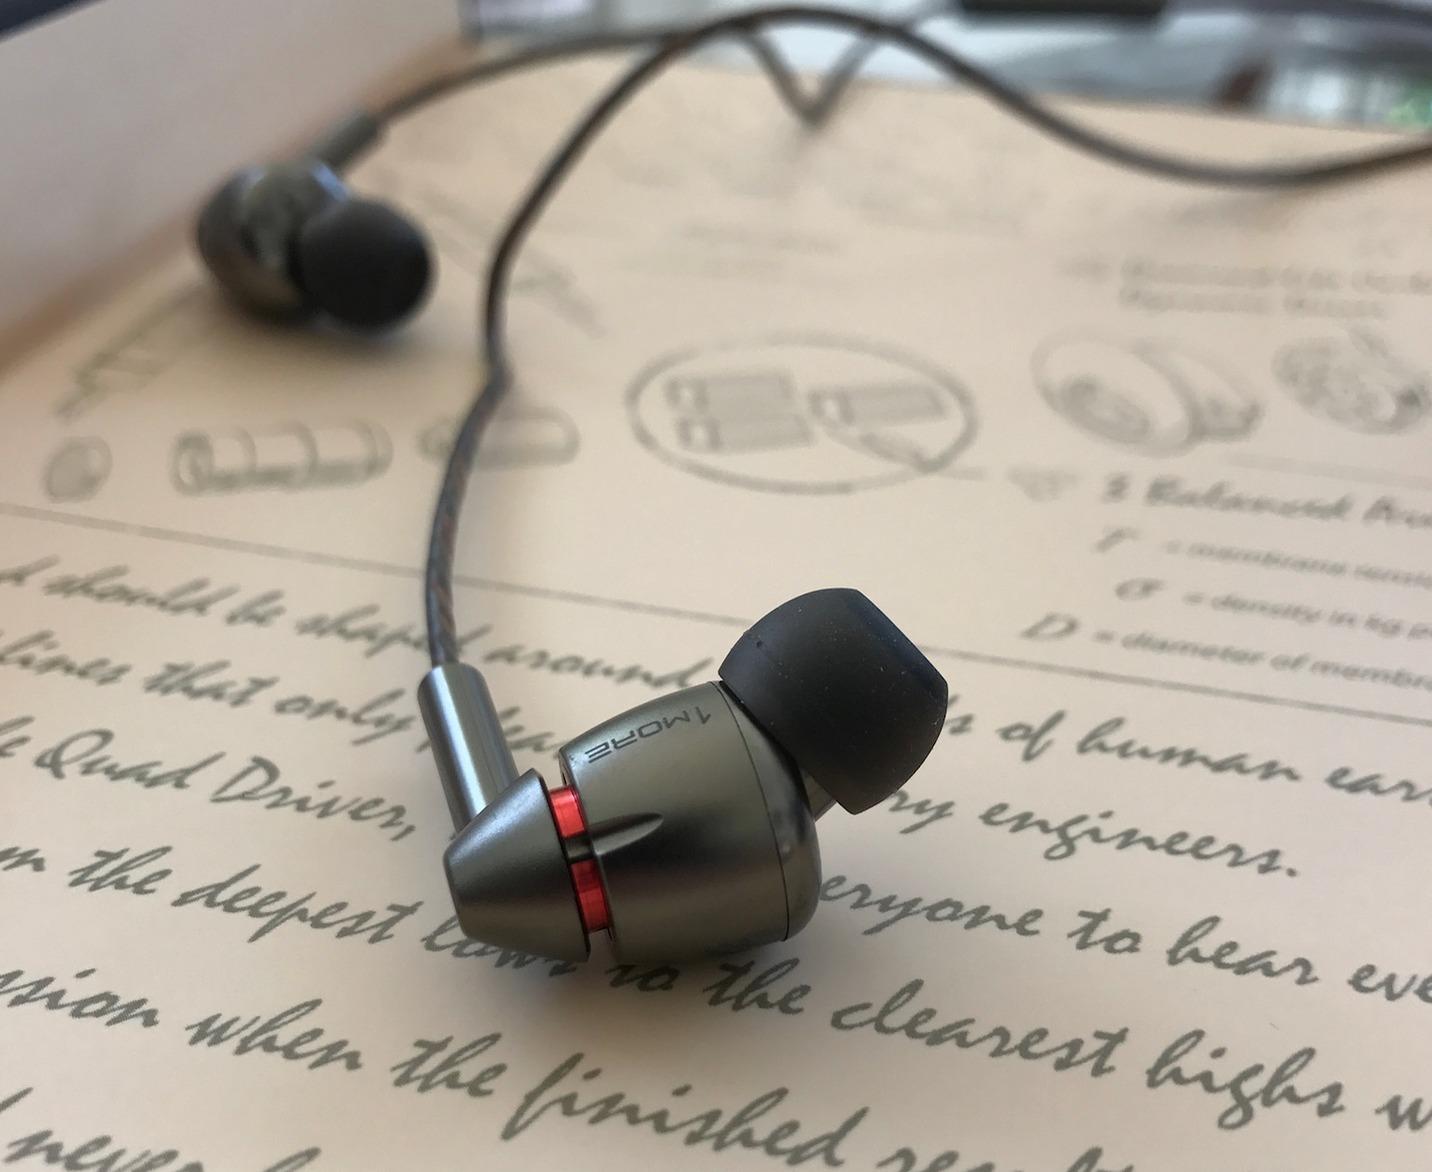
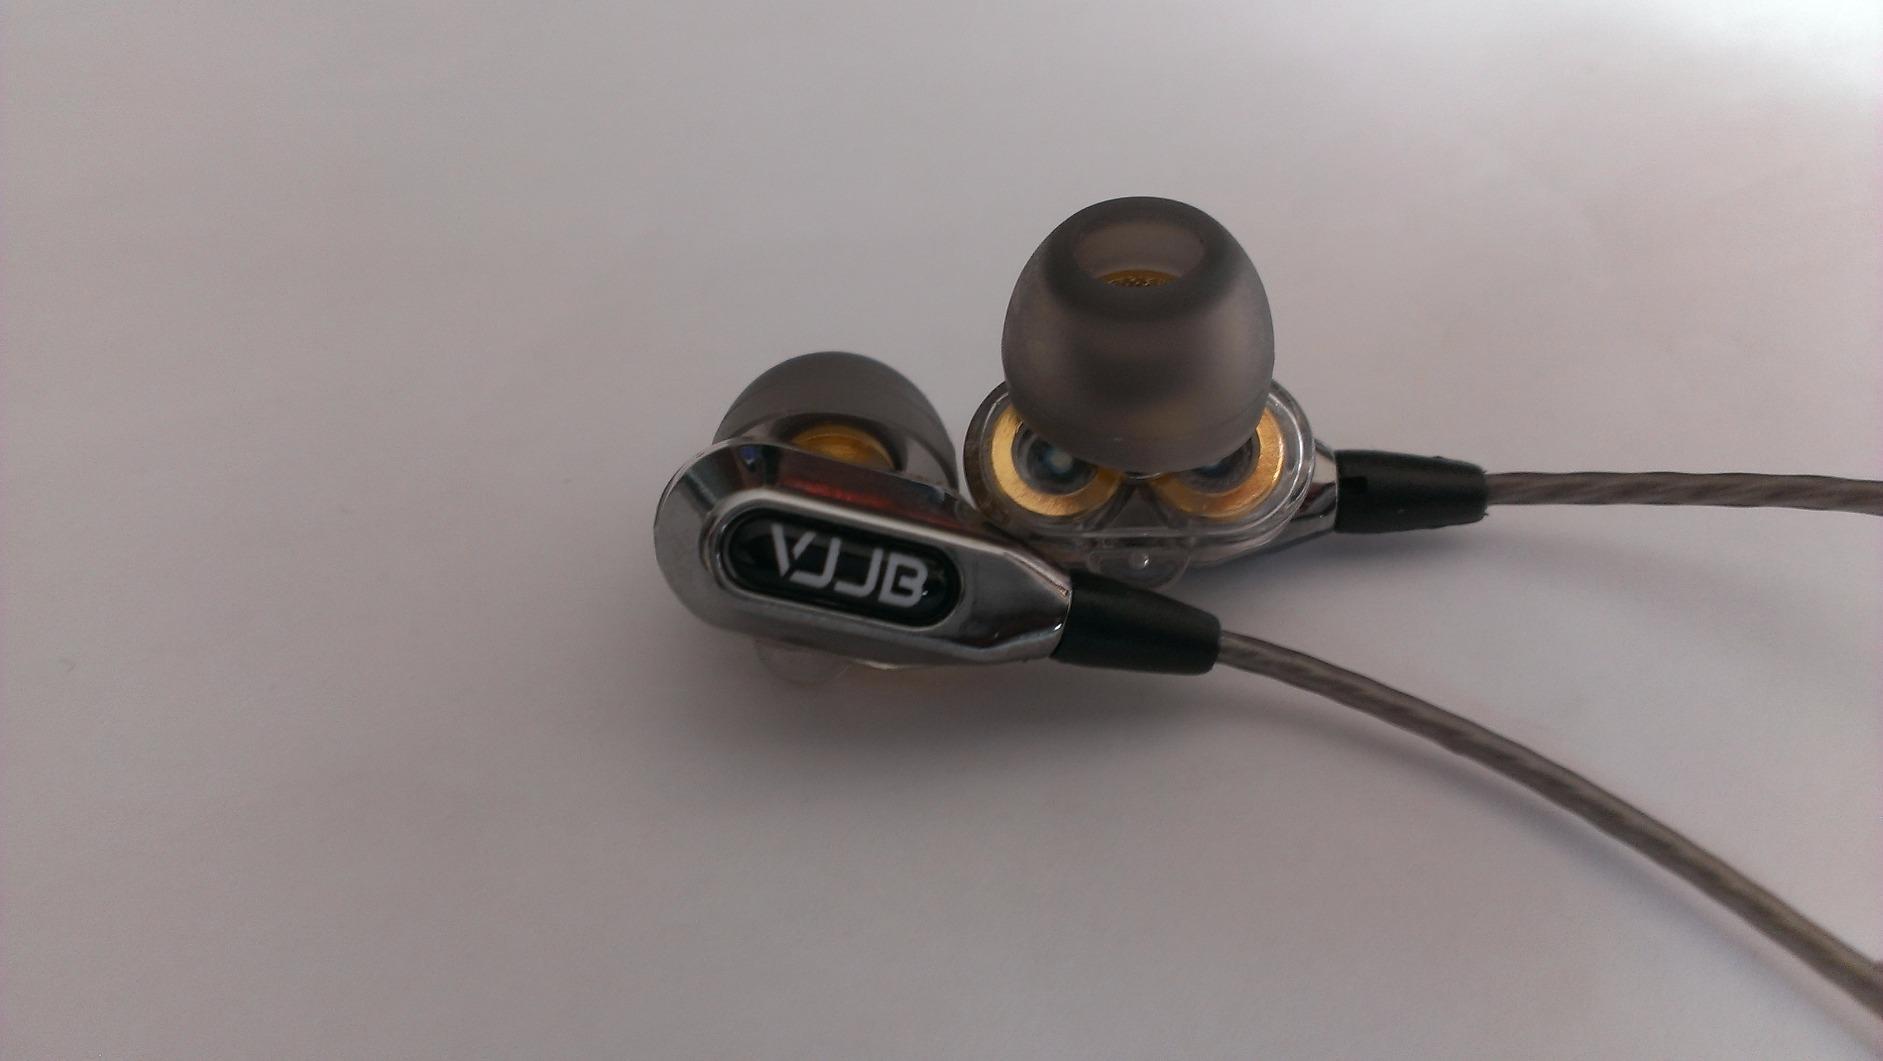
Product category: headphones
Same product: no